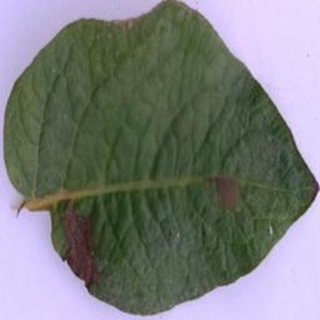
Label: potato_late_blight